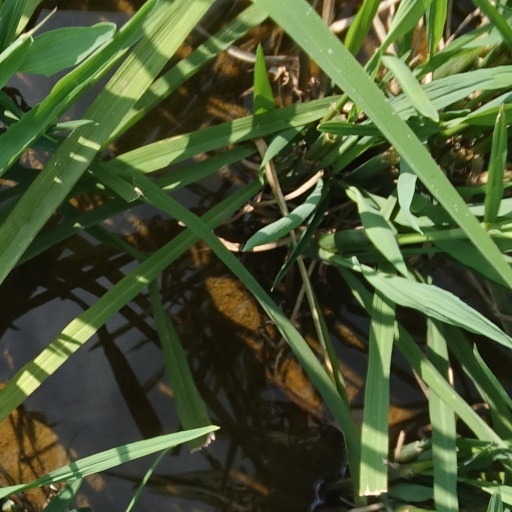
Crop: rice